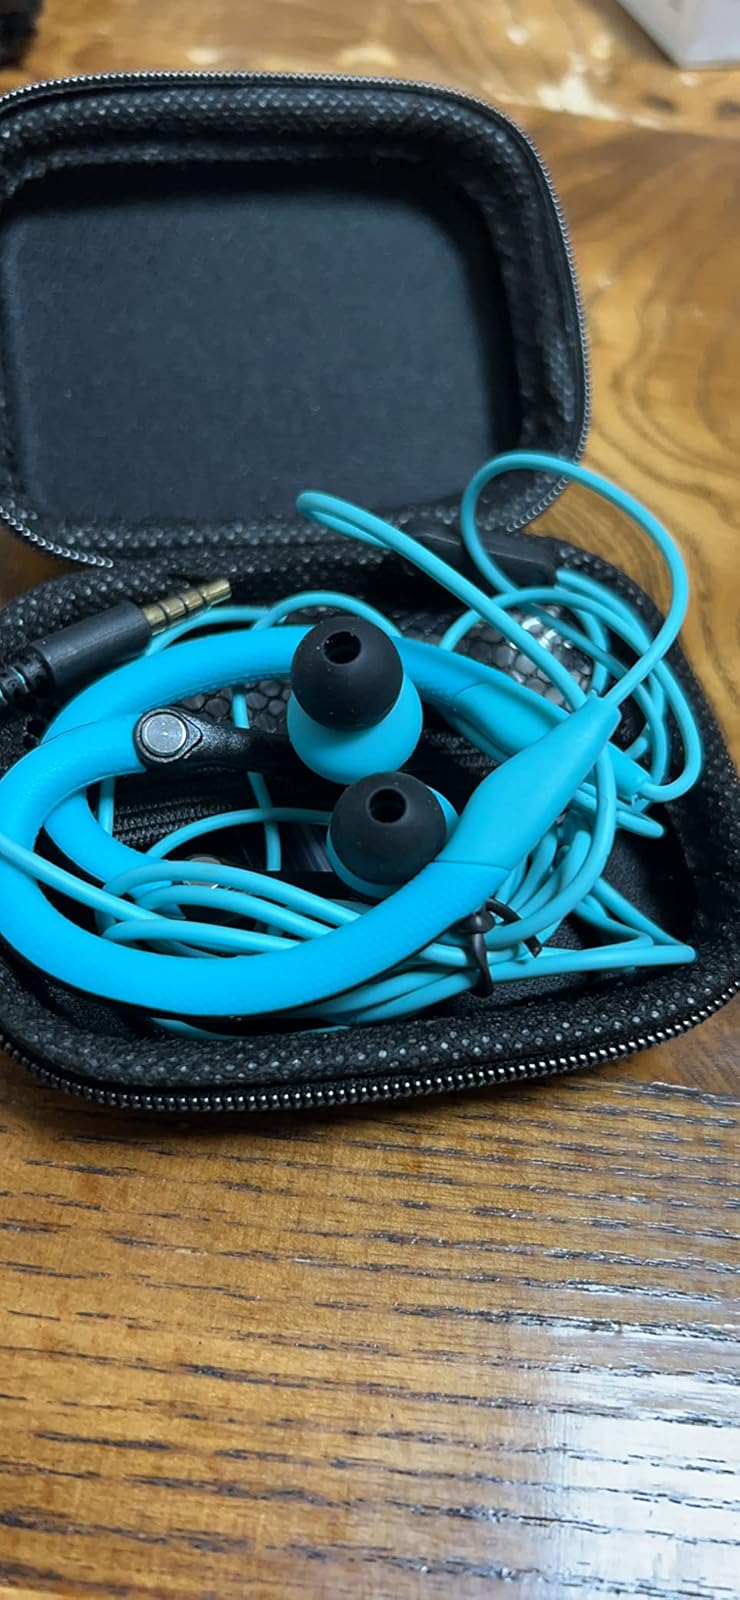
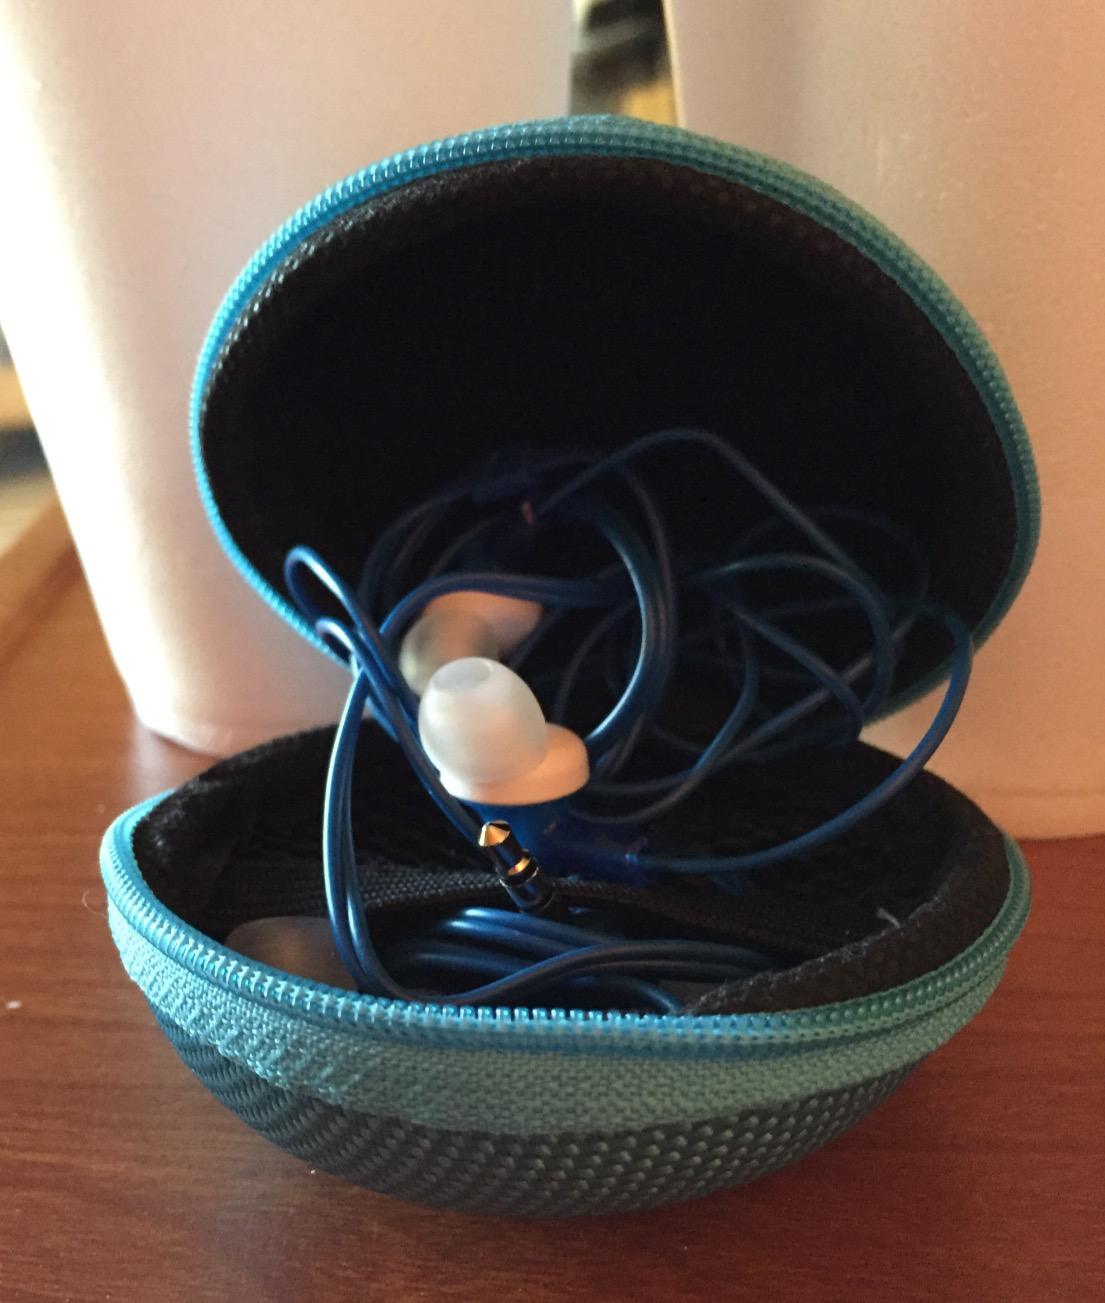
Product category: earbuds
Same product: no